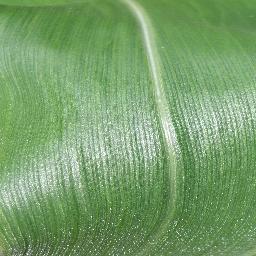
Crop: corn
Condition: (maize)_healthy